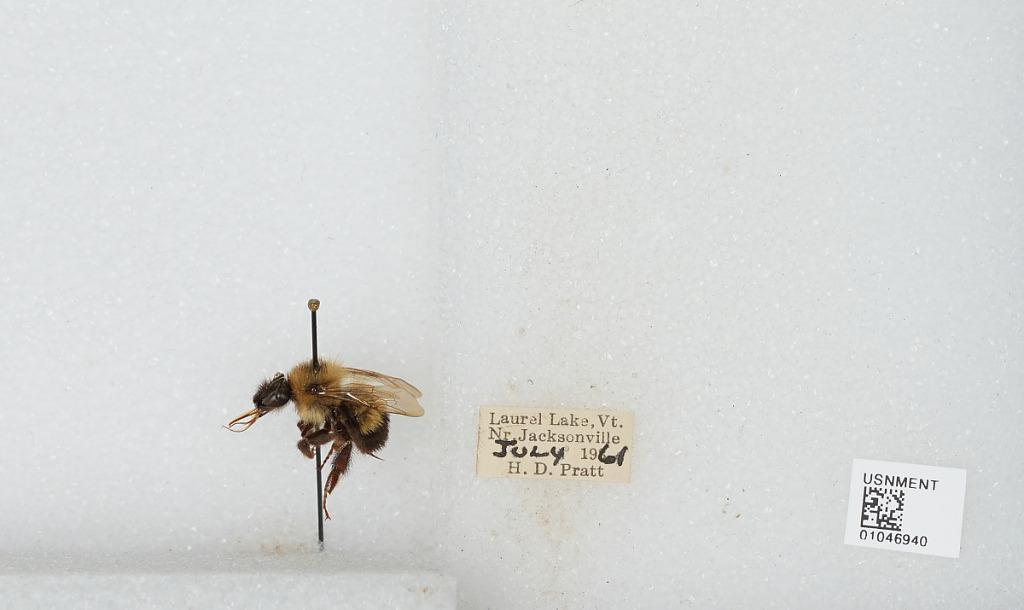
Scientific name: Bombus sp.
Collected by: H. Pratt
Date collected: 1961-7-
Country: United States
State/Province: Vermont
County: Windham
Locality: Laurel Lake, Near Jacksonville
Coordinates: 42.8183, -72.8167